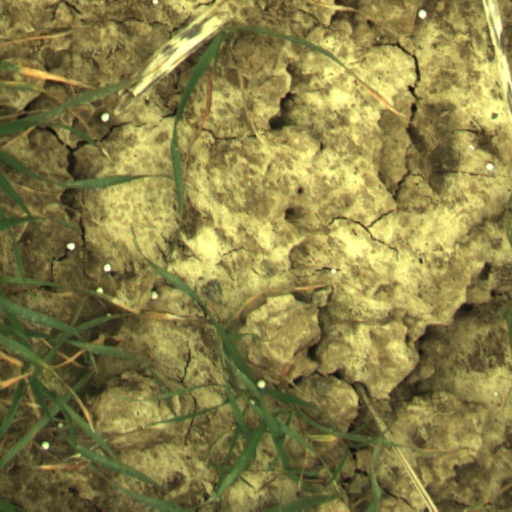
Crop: wheat